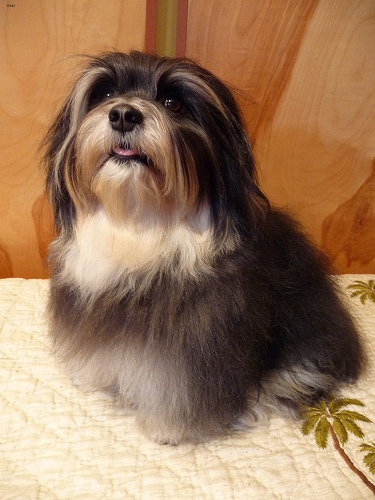
Animal: dog
Breed: havanese